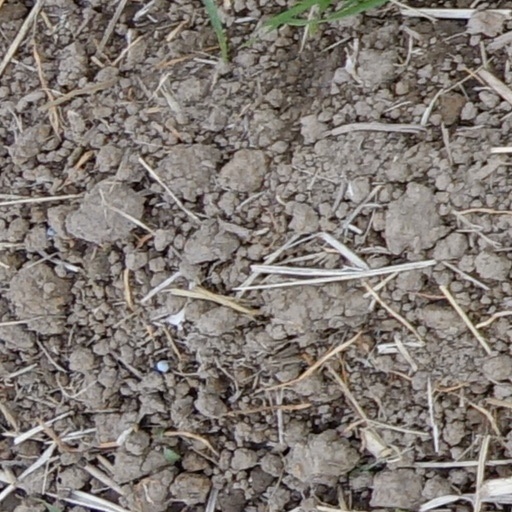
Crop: wheat